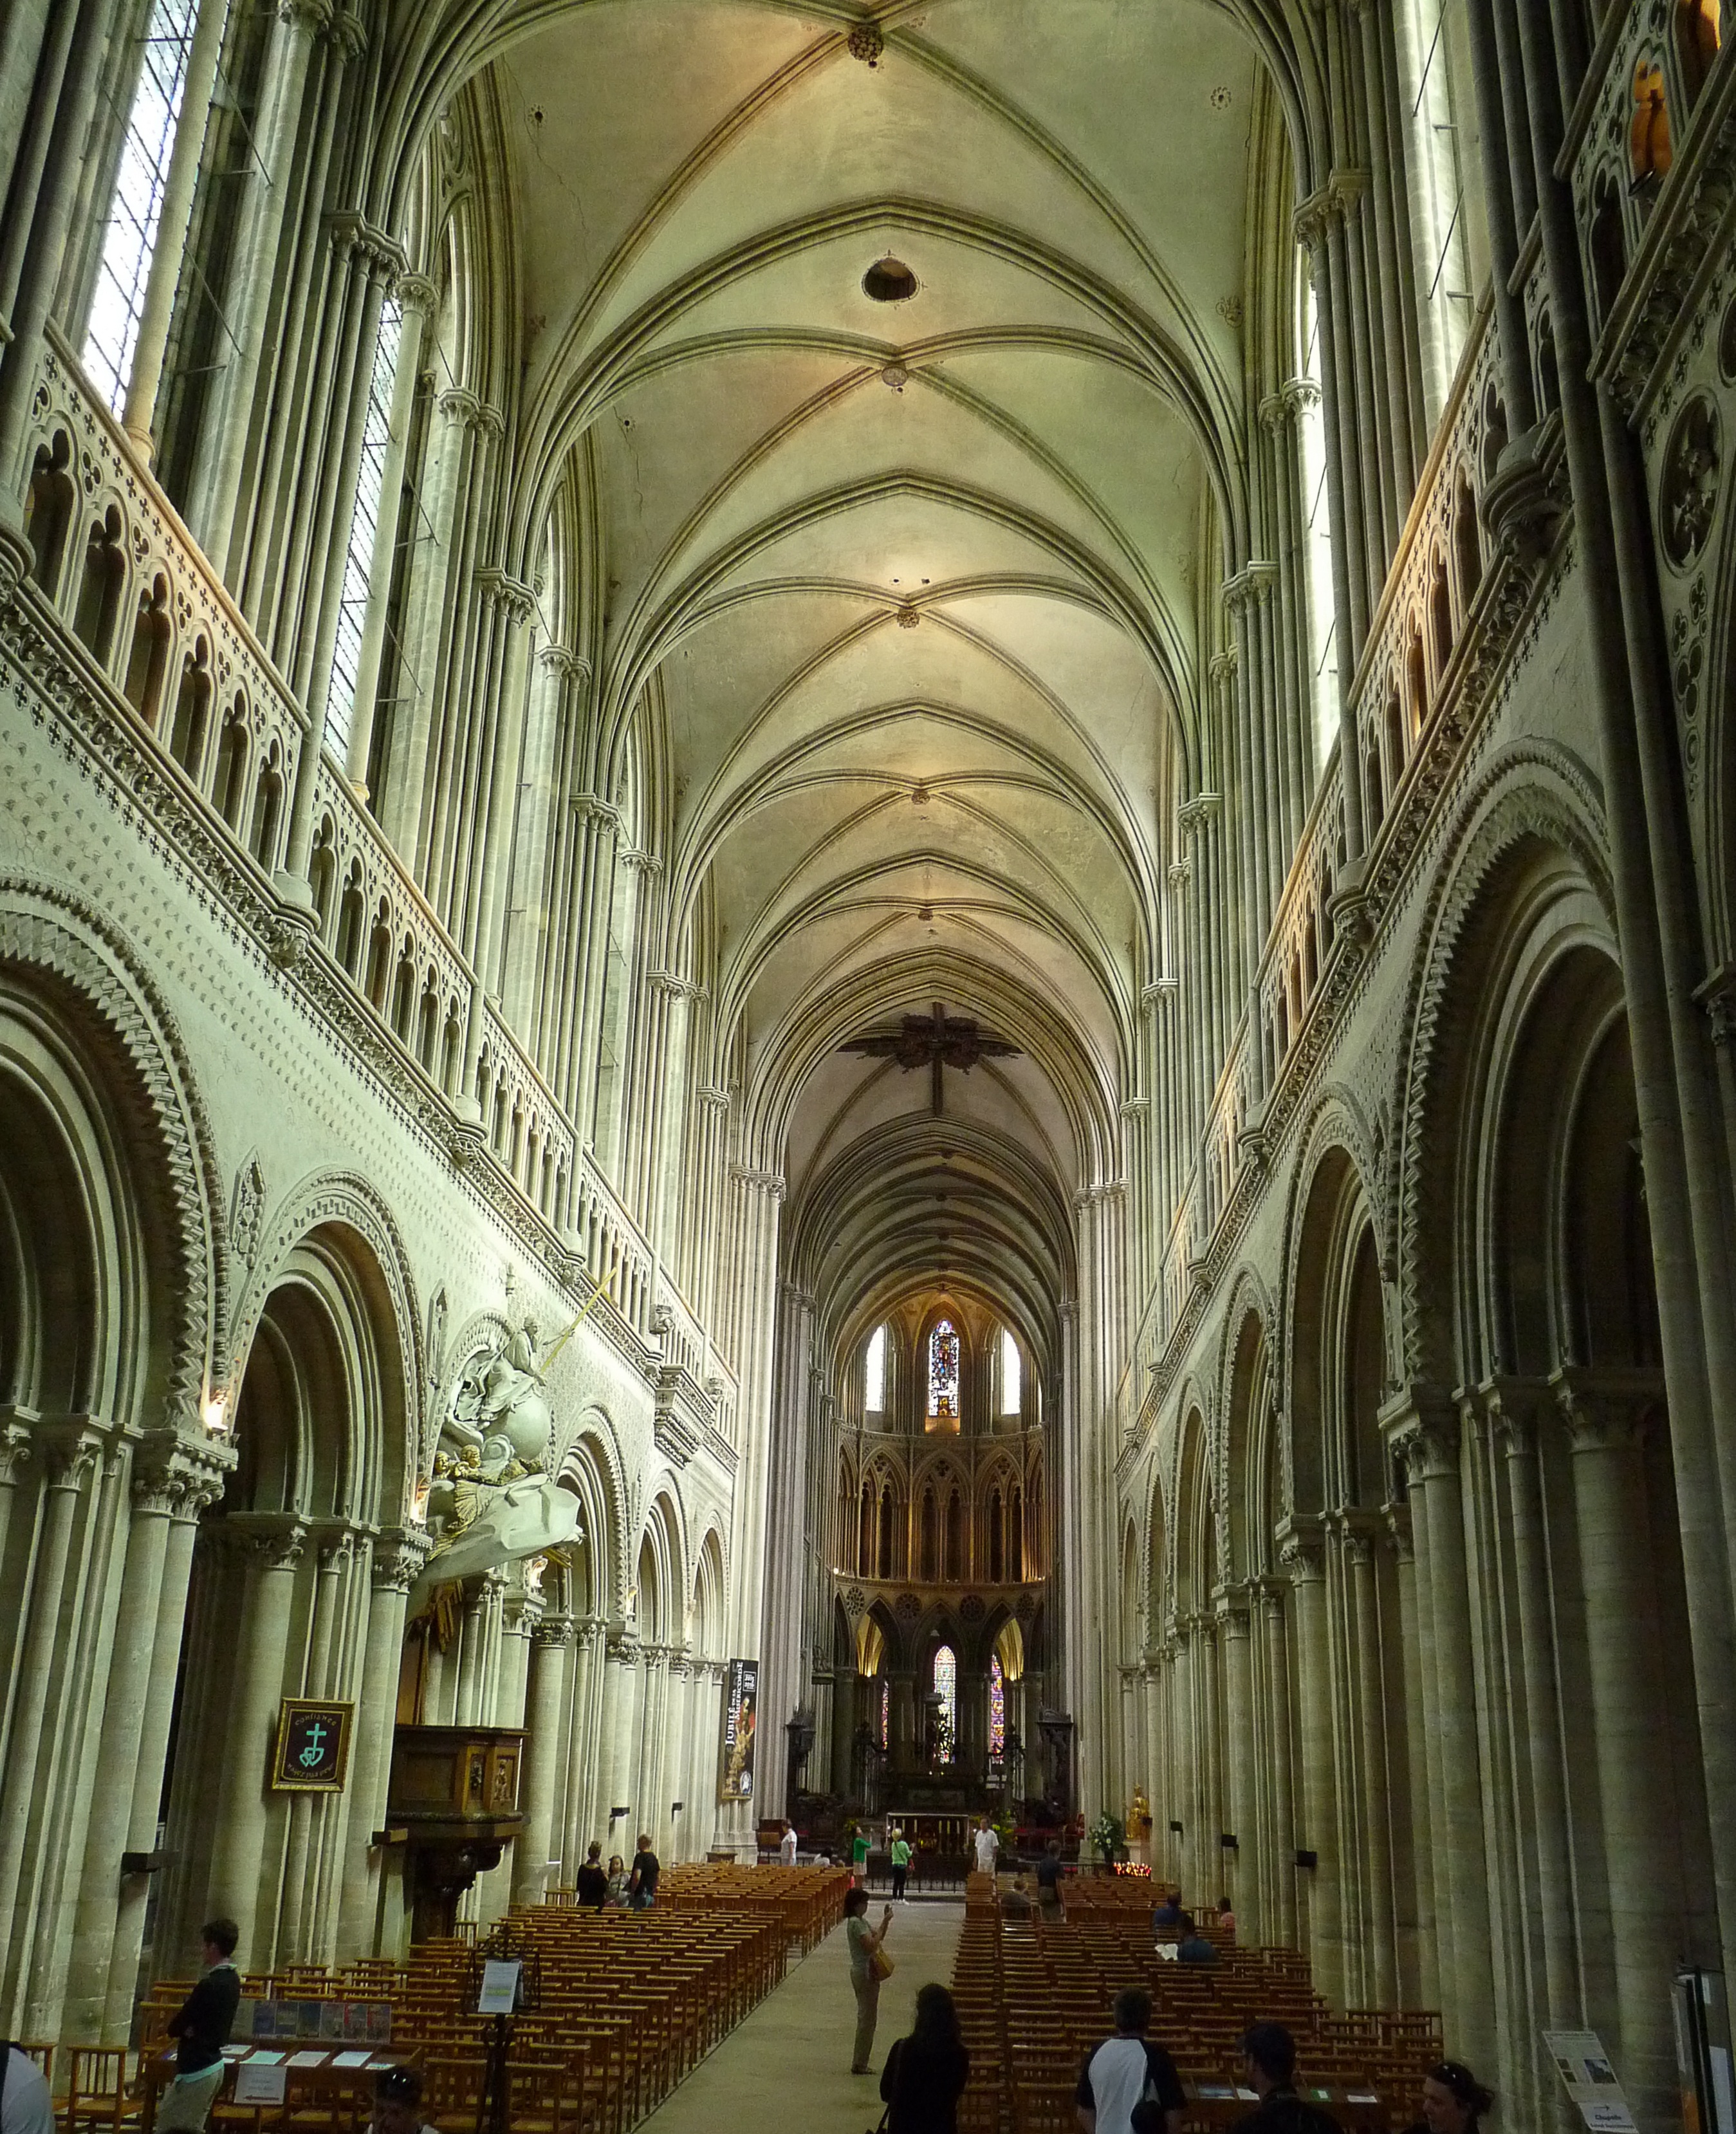
architecture, interior, building, church, cathedral, chapel, gothic, place of worship, aisle, monastery, symmetry, synagogue, normandy, arcade, abbey, basilica, bayeux, gothic architecture, caen, byzantine architecture